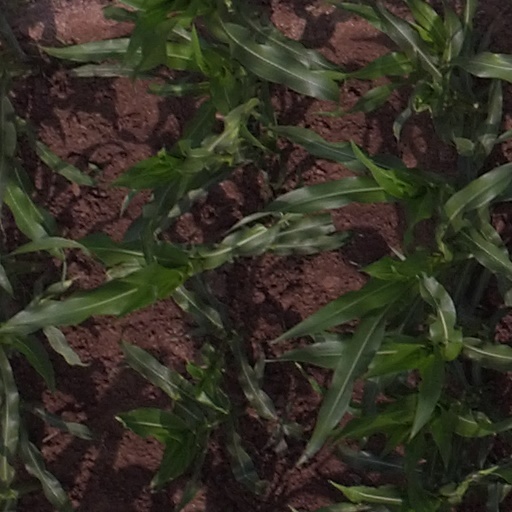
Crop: maize; corn